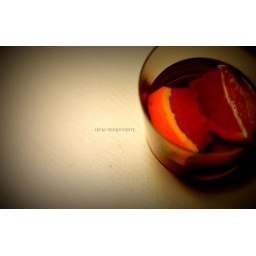
~I carry the sun in a golden cup, the moon in a silver bag...~